Harold Macmillan

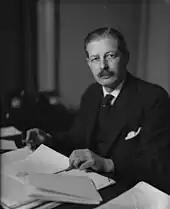
Macmillan in 1942

Macmillan was appointed Under-Secretary of State for the Colonies in 1942, in his own words "leaving a madhouse to enter a mausoleum". Though a junior minister he was a member of the Privy Council, and he spoke in the House of Commons for Colonial Secretaries Lord Moyne and Lord Cranborne. Macmillan was given responsibility for increasing colonial production and trade, and signalled the future policy direction when in June 1942 he declared: